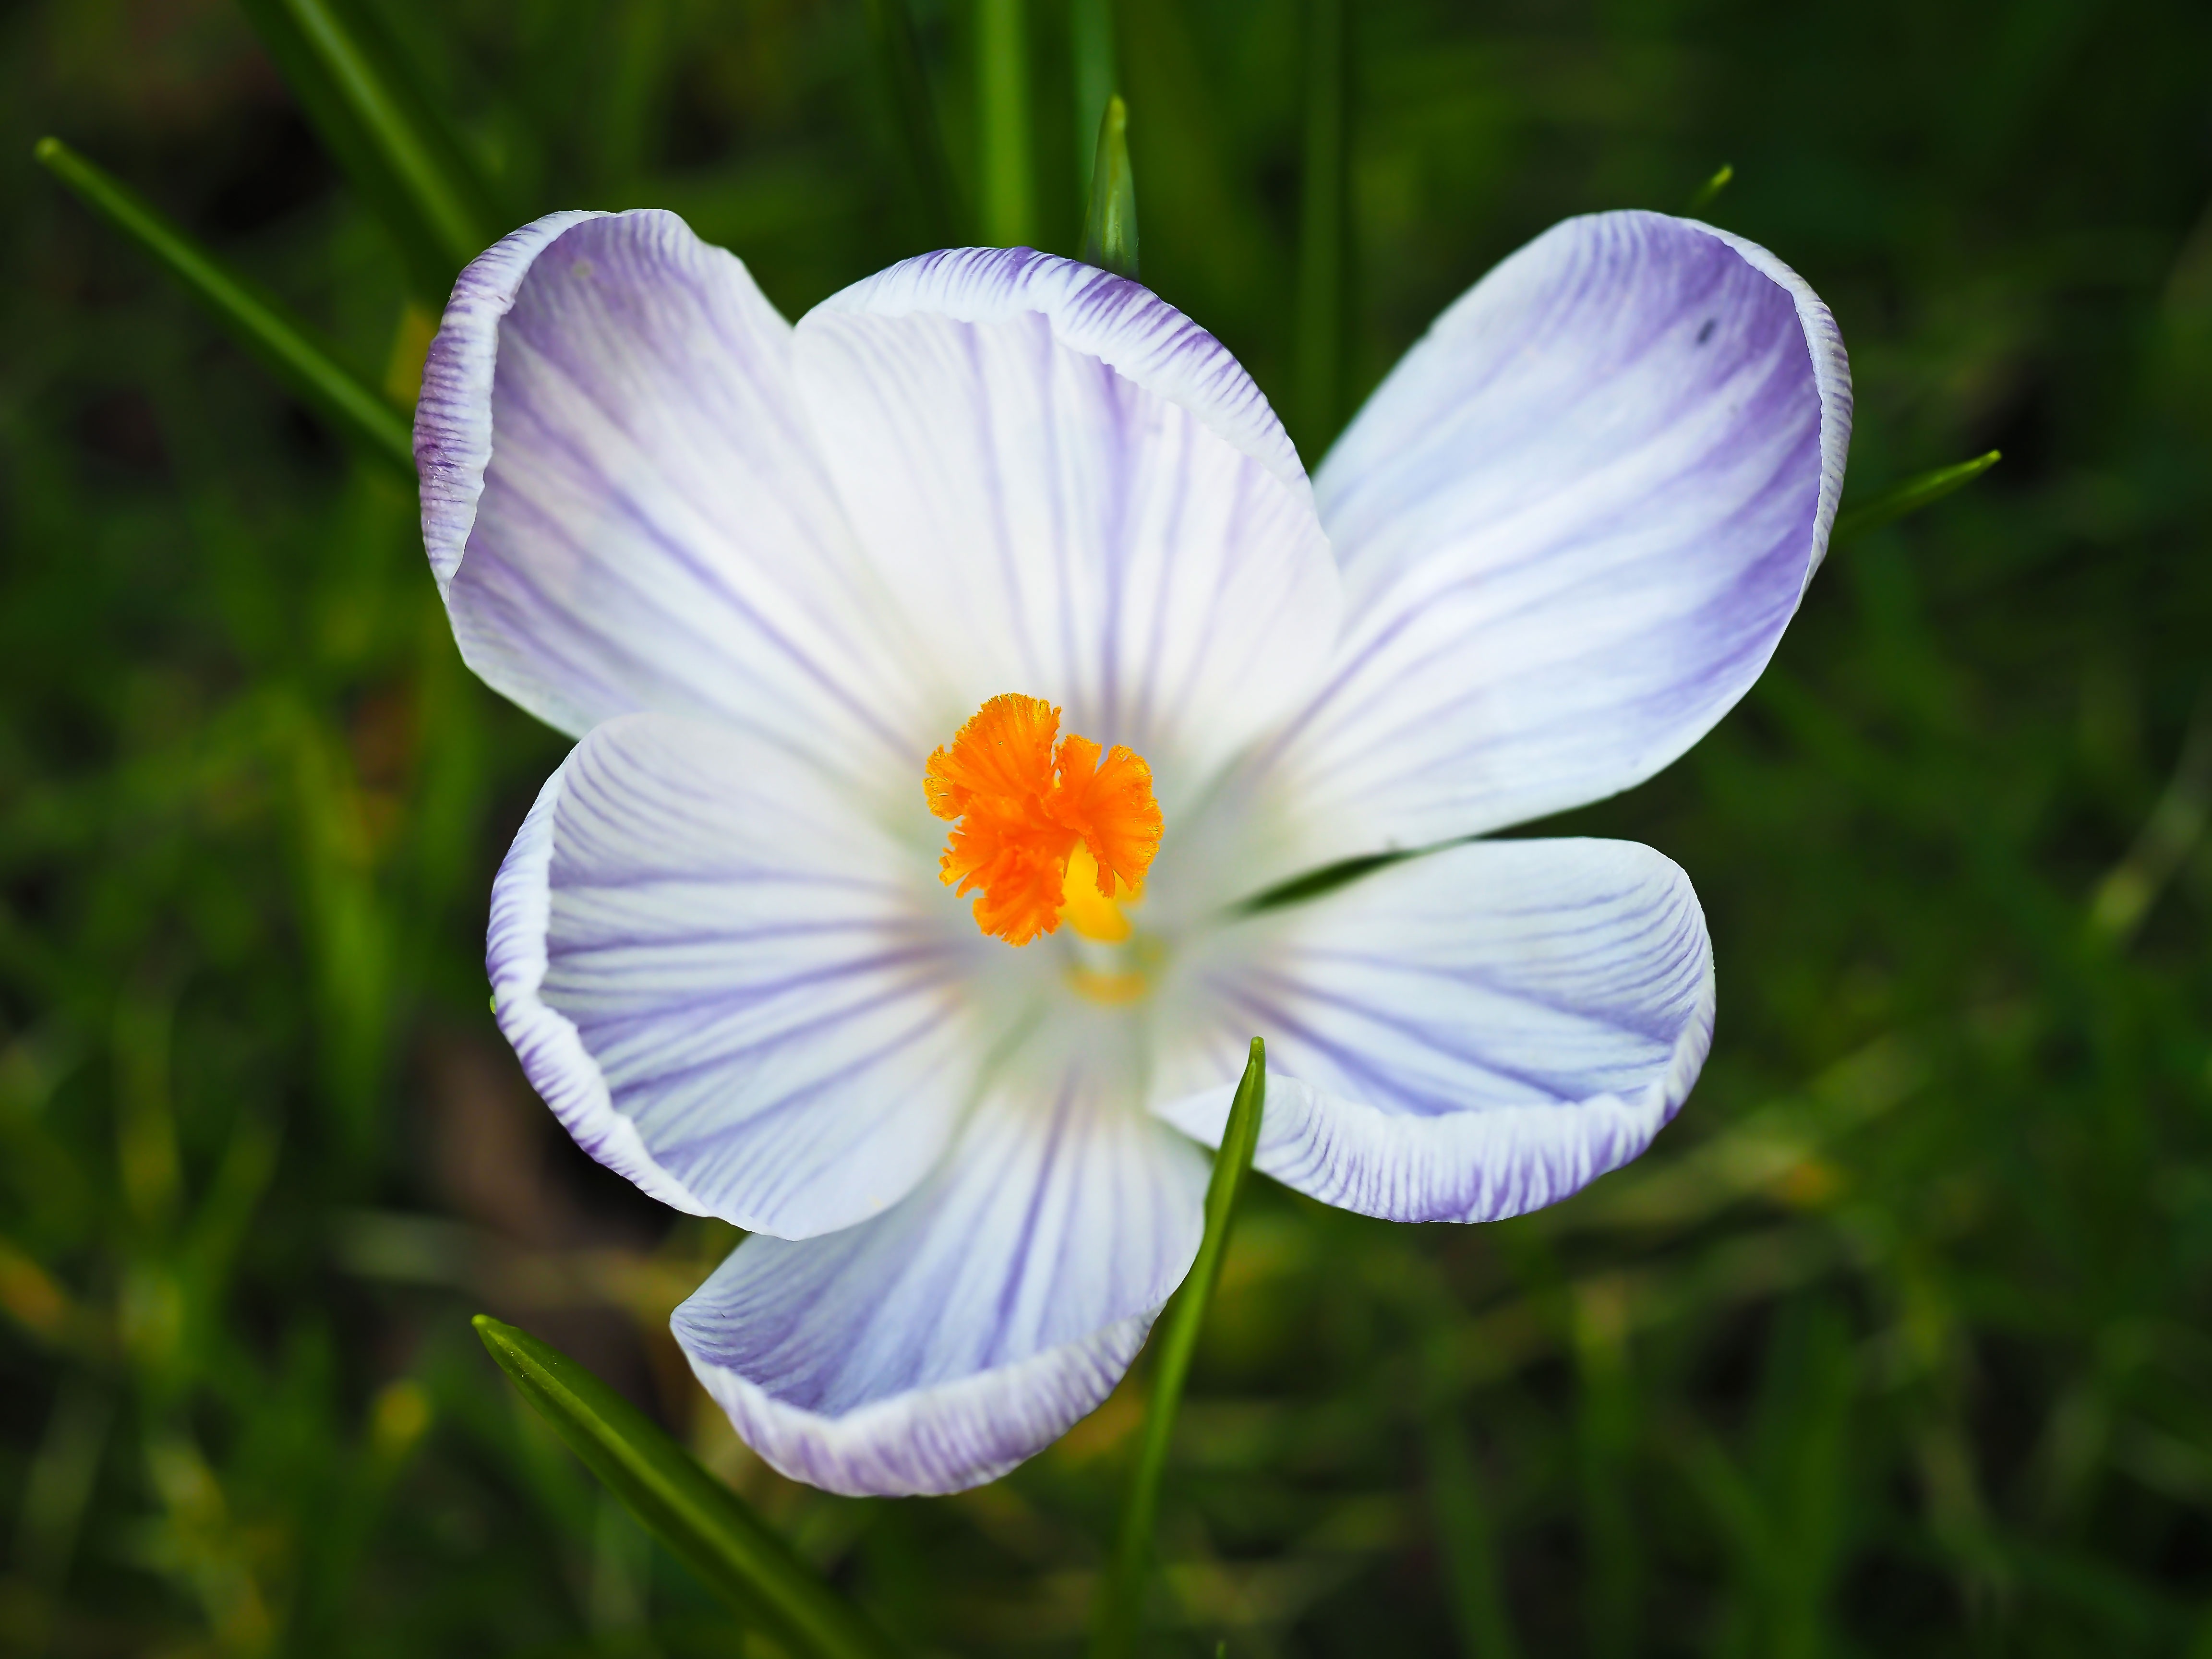
nature, blossom, plant, white, field, photography, meadow, flower, petal, bloom, spring, botany, colorful, garden, close, flora, wildflower, close up, farbenpracht, bright, crocus, early bloomer, flower meadow, spring flower, macro photography, fr hlingsanfang, flowering plant, spring meadow, b hen, land plant, iris family